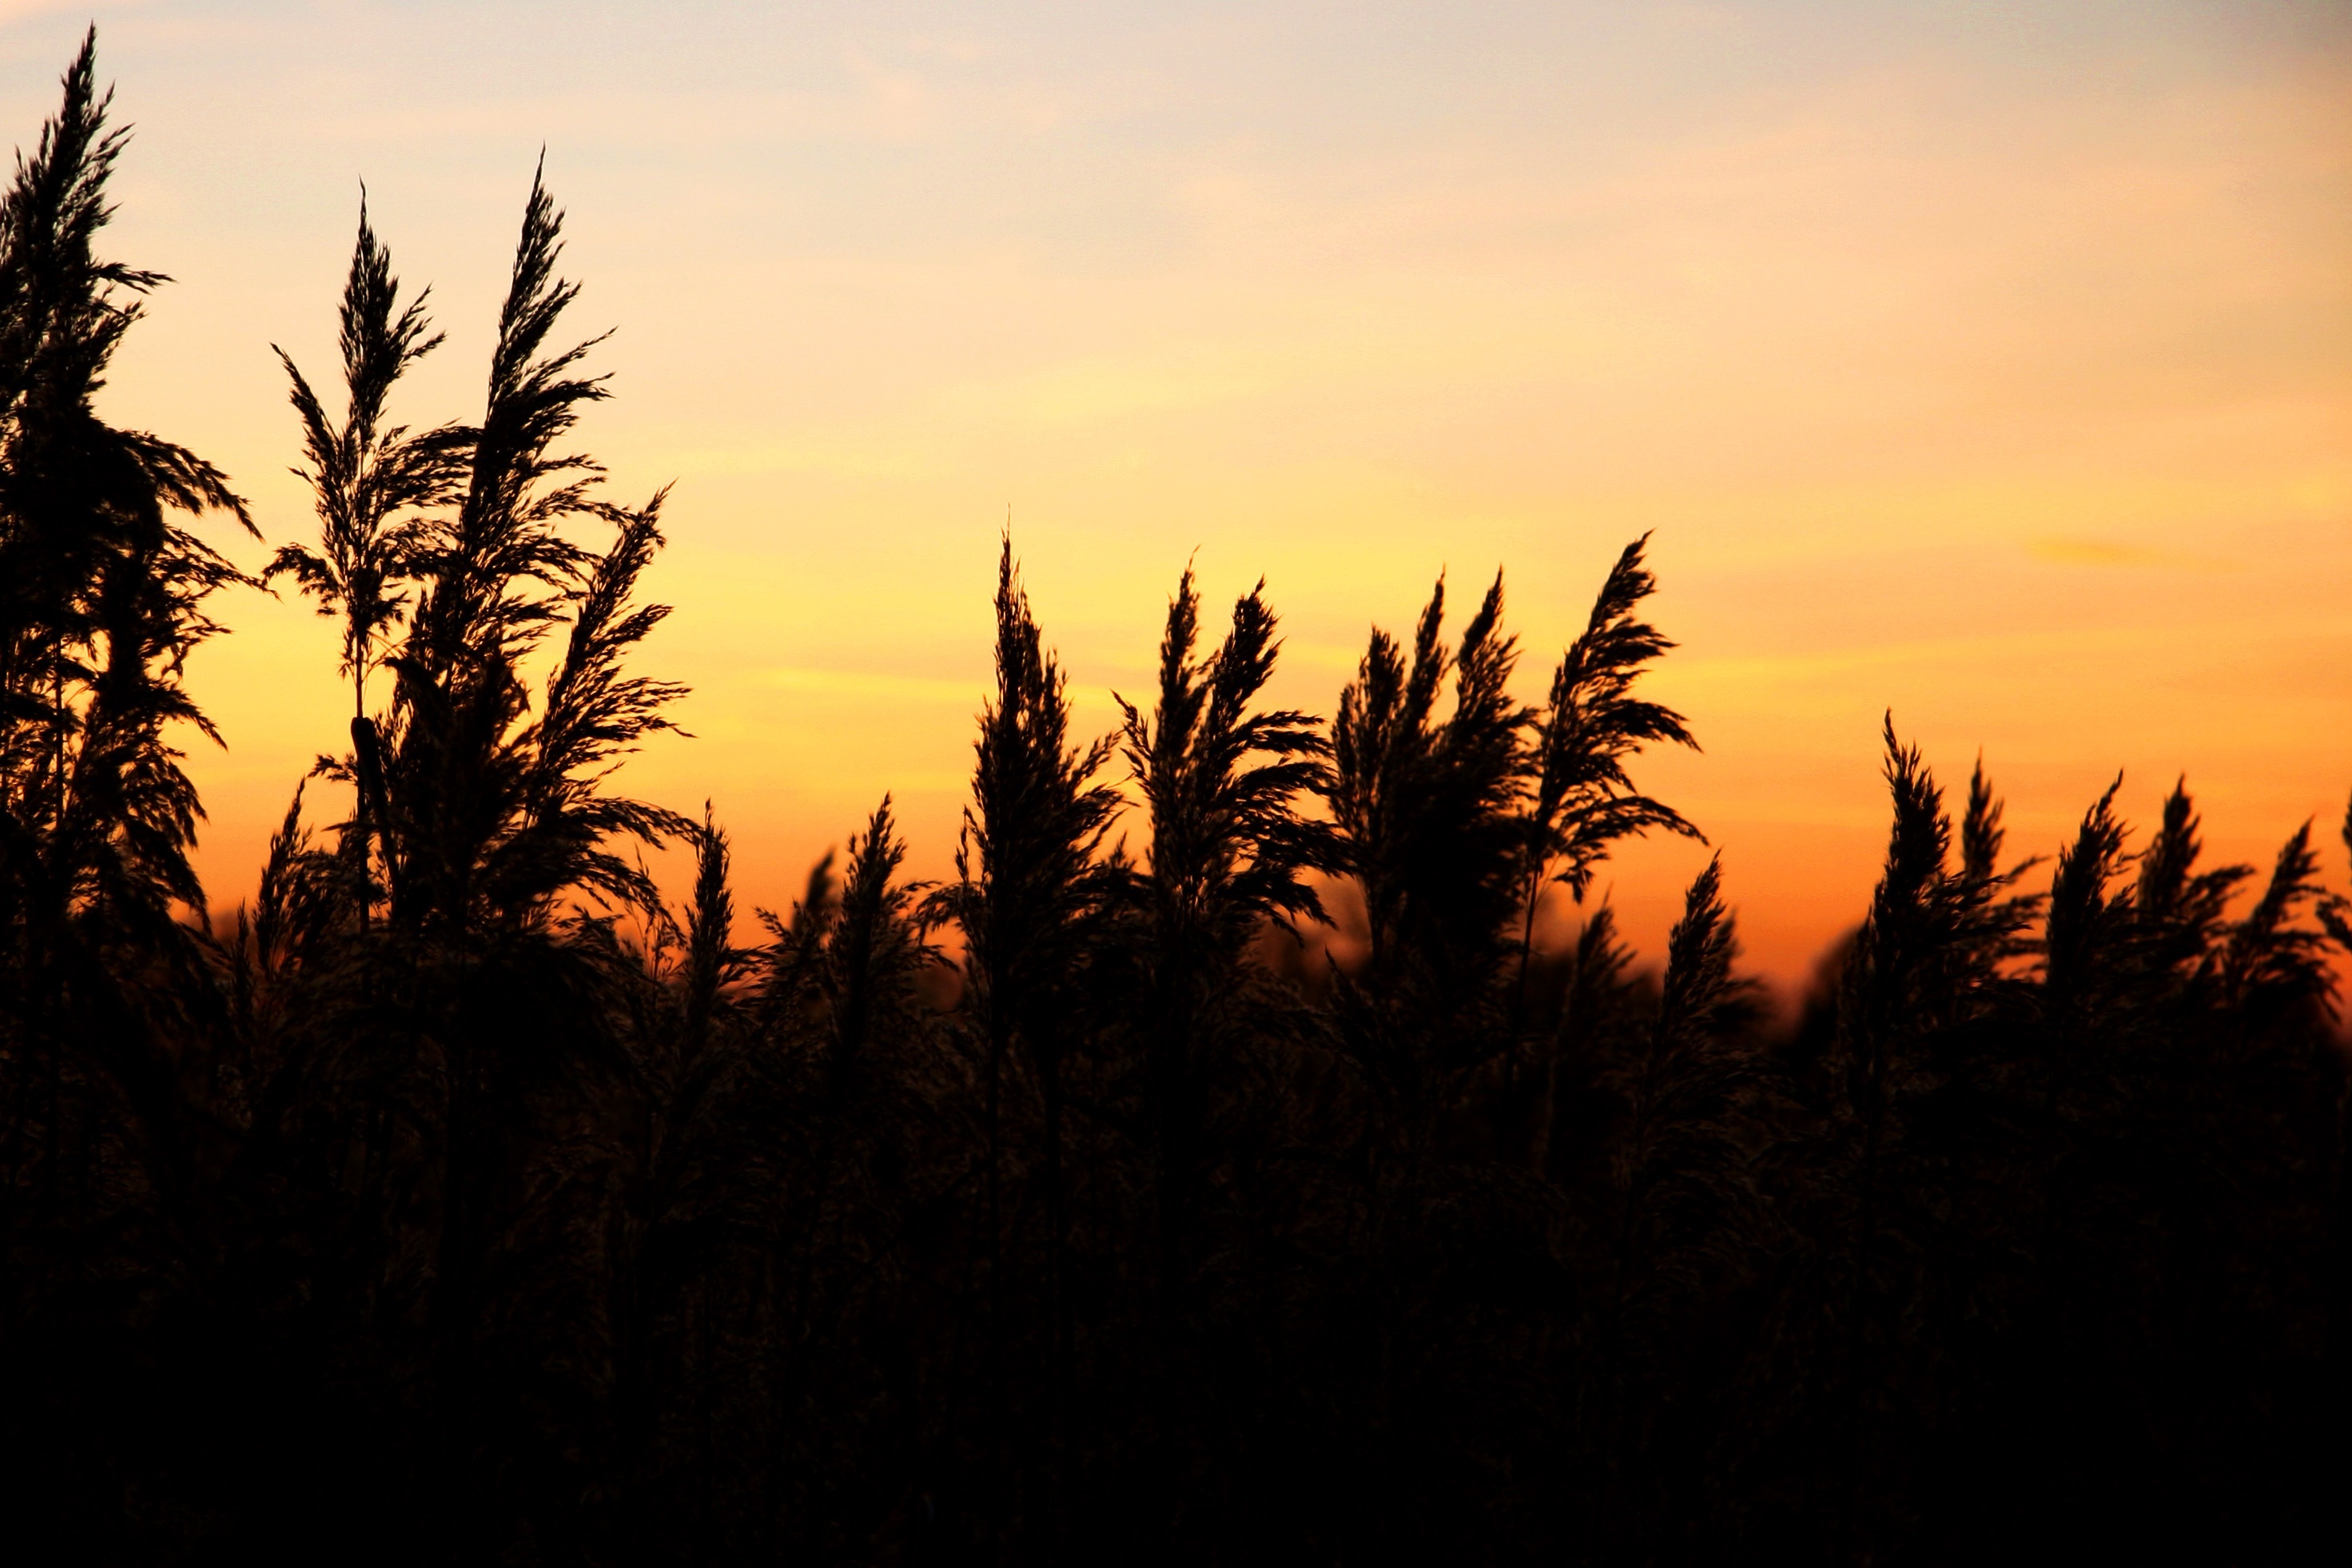
nature, grass, horizon, winter, cloud, plant, sky, sunrise, sunset, field, prairie, sunlight, morning, dawn, reed, dusk, pond, evening, twilight, orange, red, shadow, romance, contrast, rest, clear sky, beautiful, mood, setting, abendstimmung, atmospheric, afterglow, evening sky, good weather, atmospheric phenomenon, grass family